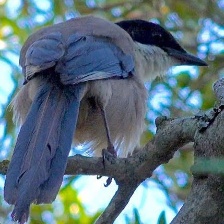
Species: IBERIAN MAGPIE
Scientific name: CYANOPICA COOKI
ImageNet parent category: magpie